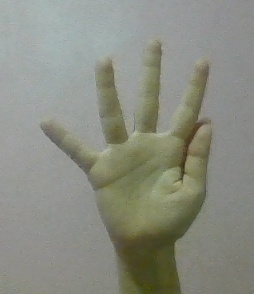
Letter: sheen